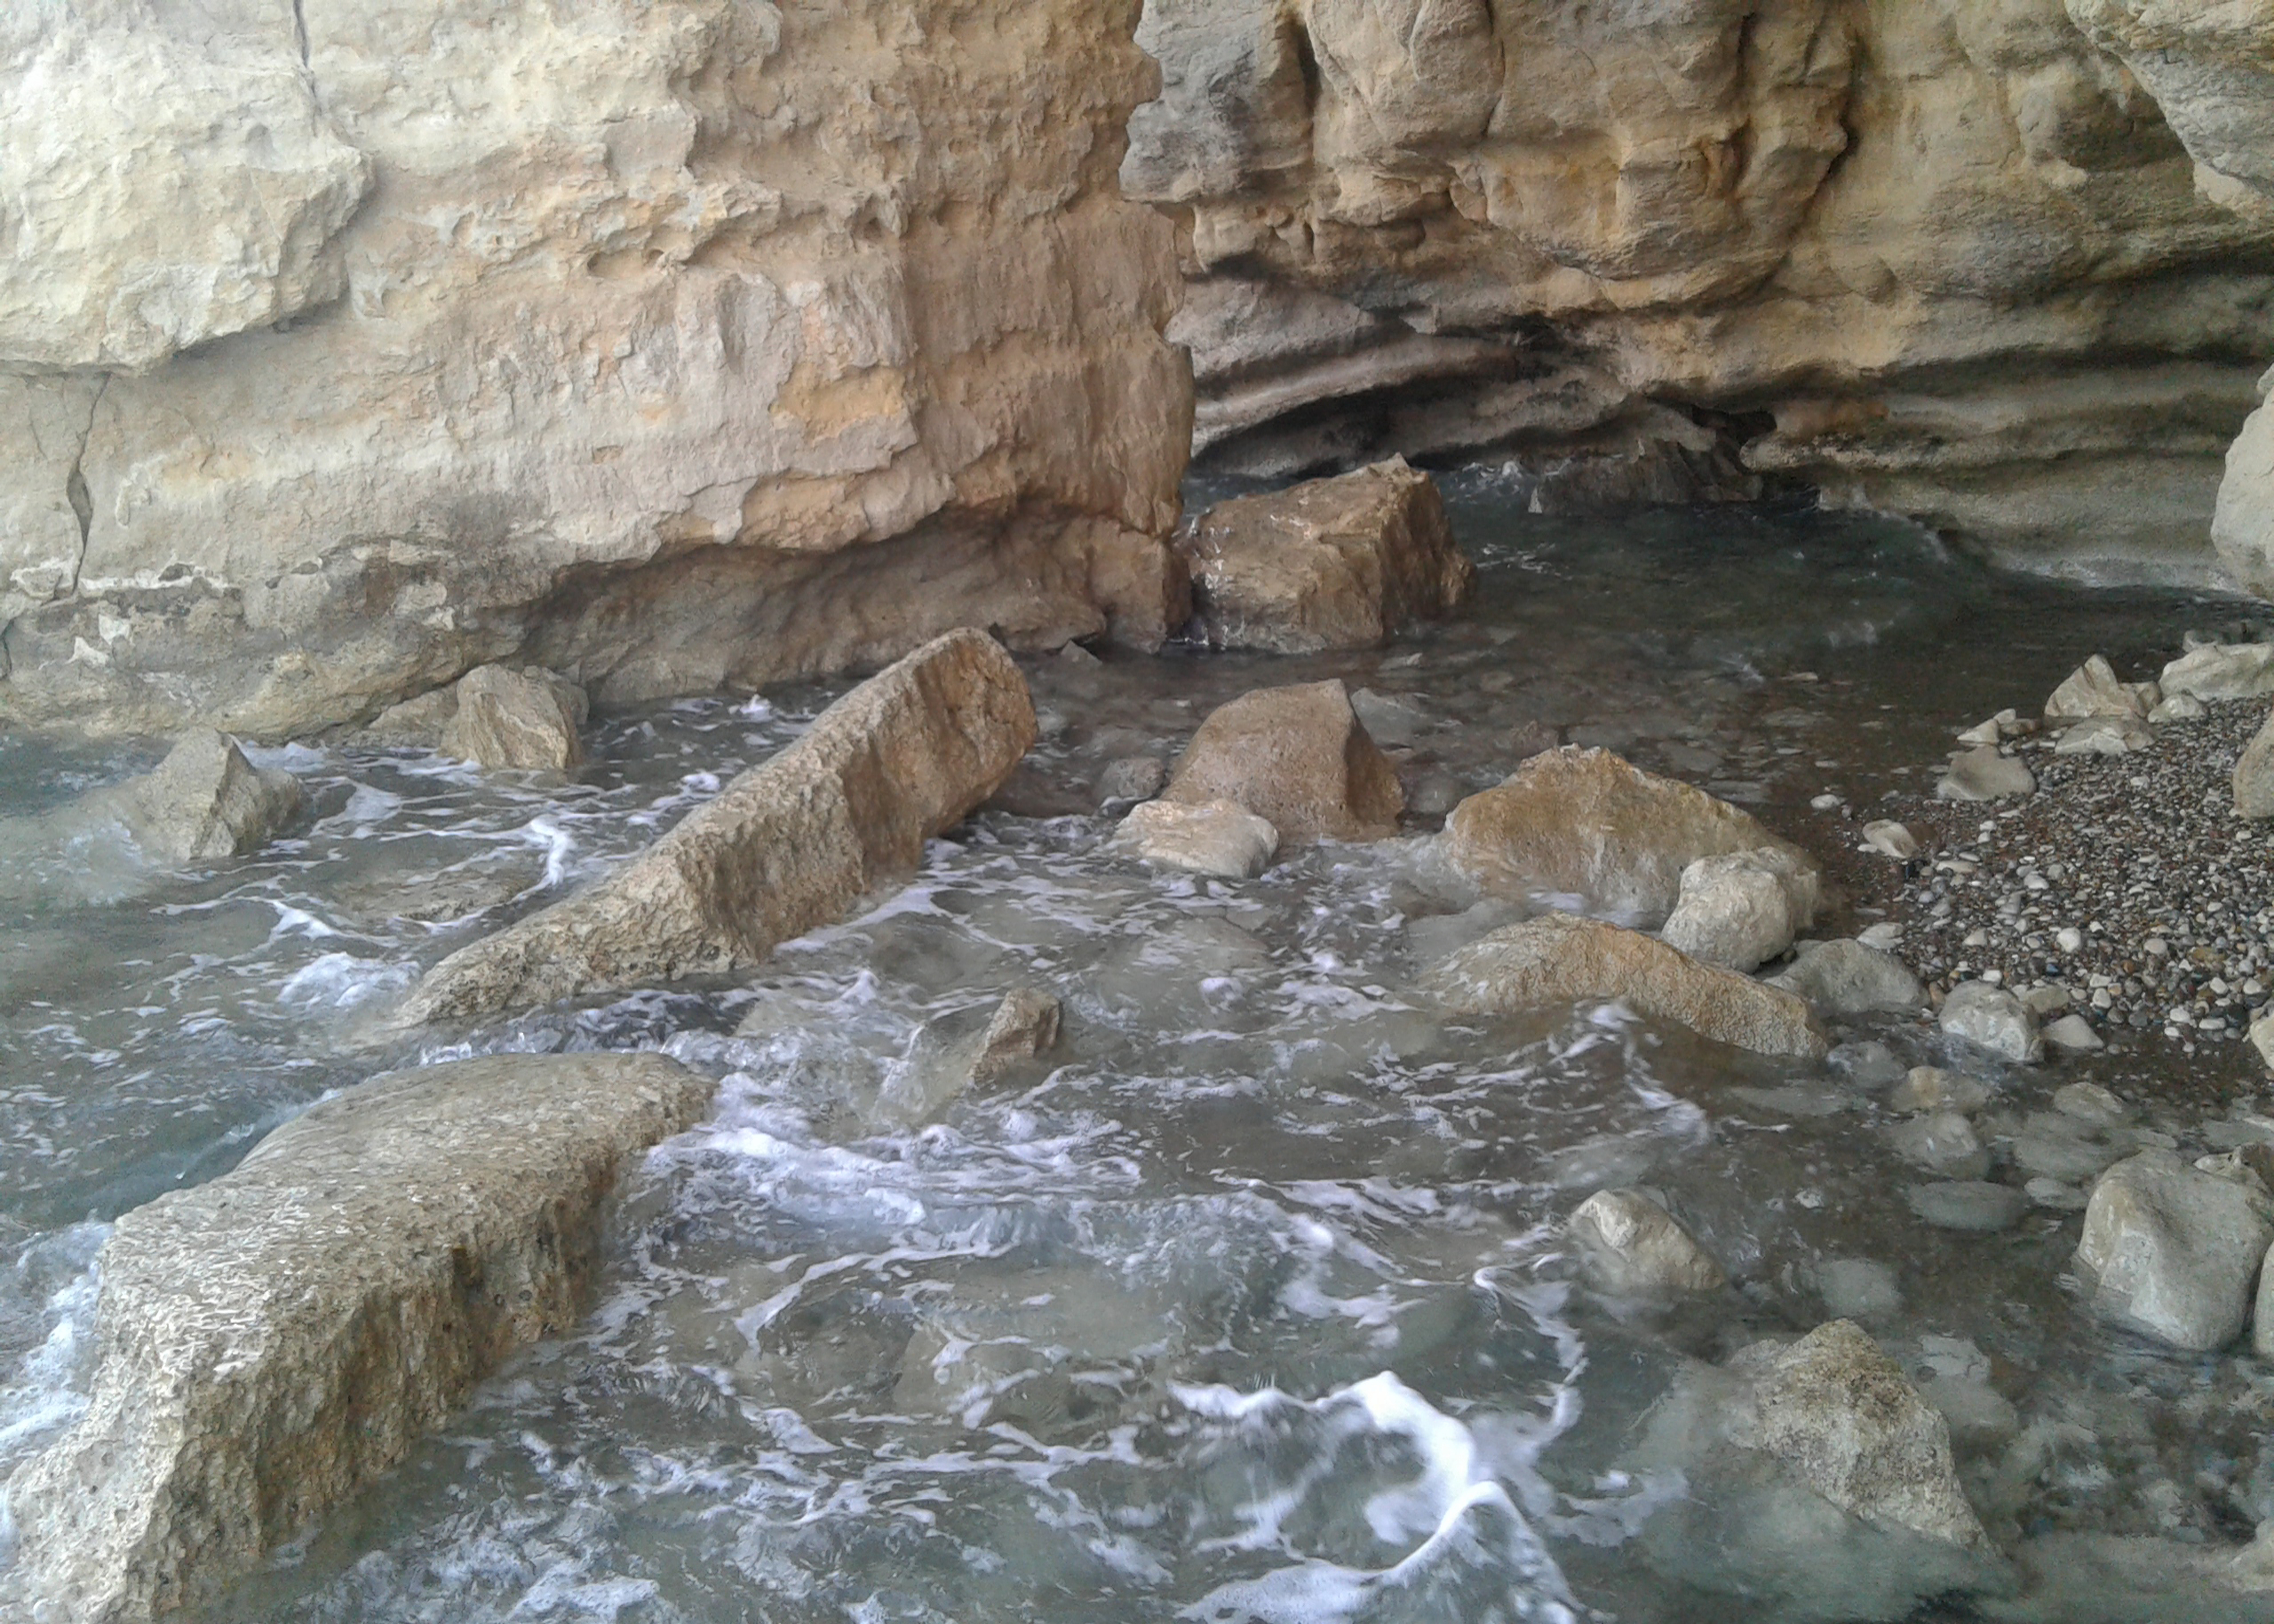
caves, rocky, stony, water, sand, gravel, stones, bedrock, wood, fluvial landforms of streams, bank, geological phenomenon, formation, outcrop, landscape, creek, stream, water feature, mountain river, fault, geology, wind wave, rapid, limestone, soil, stone wall, rock, arroyo, riparian zone, wadi, coast, klippe, stream bed, igneous rock, wildlife, boulder, intrusion, ocean, rubble, mineral spring, natural landscape, seabird, wave, wind, spring, erosion